2,500-year celebration of the Persian Empire

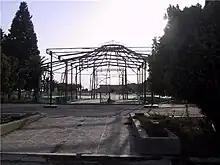
Persepolis tent city ruins in 2007

Persepolis remains a major tourist attraction in Iran. In 2005, reports suggested that the Islamic regime of Iran intended to reconstruct the tent city created for the 1971 celebration. In 2005, it was visited by nearly 35,000 people during the Nowruz holiday.